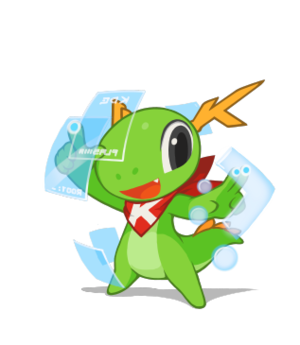
KWin est un gestionnaire de fenêtres libre pour X Window et un Wayland compositor pour Wayland faisant partie de KDE. Écrit en C++, il peut changer de thèmes et appliquer plusieurs effets aux différents éléments du bureau.